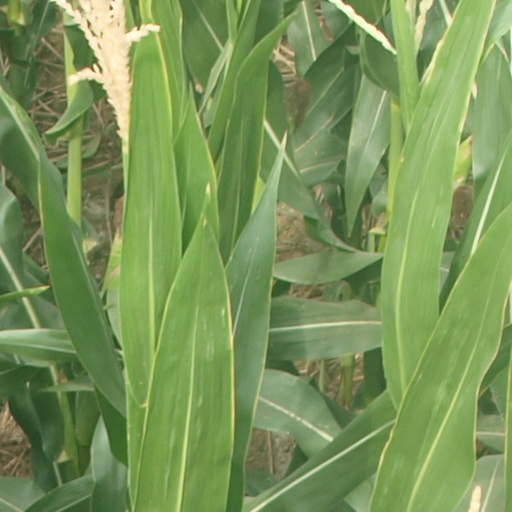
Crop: maize; corn